Invasion (Grey's Anatomy)

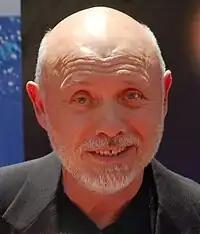
The idea of quoting bible verses came from Héctor Elizondo, who guest starred as Callie Torres' father.

The episode was written by Mark Wilding and directed by Tony Phelan. Jenny Barak edited the episode's music and Donald Lee Harris served as production designer. Eric Dane (Mark Sloan) was absent from the episode. Featured music included The Myrmidon's "Clap", Traildriver's "I Want You Now", and Greg Laswell's remake of "Your Ghost". "Invasion" was the last episode Heigl appeared in, before her five-episode hiatus to film the romantic comedy "Life As We Know It".